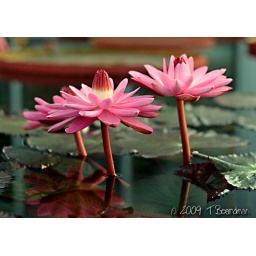
water Lillie in pink